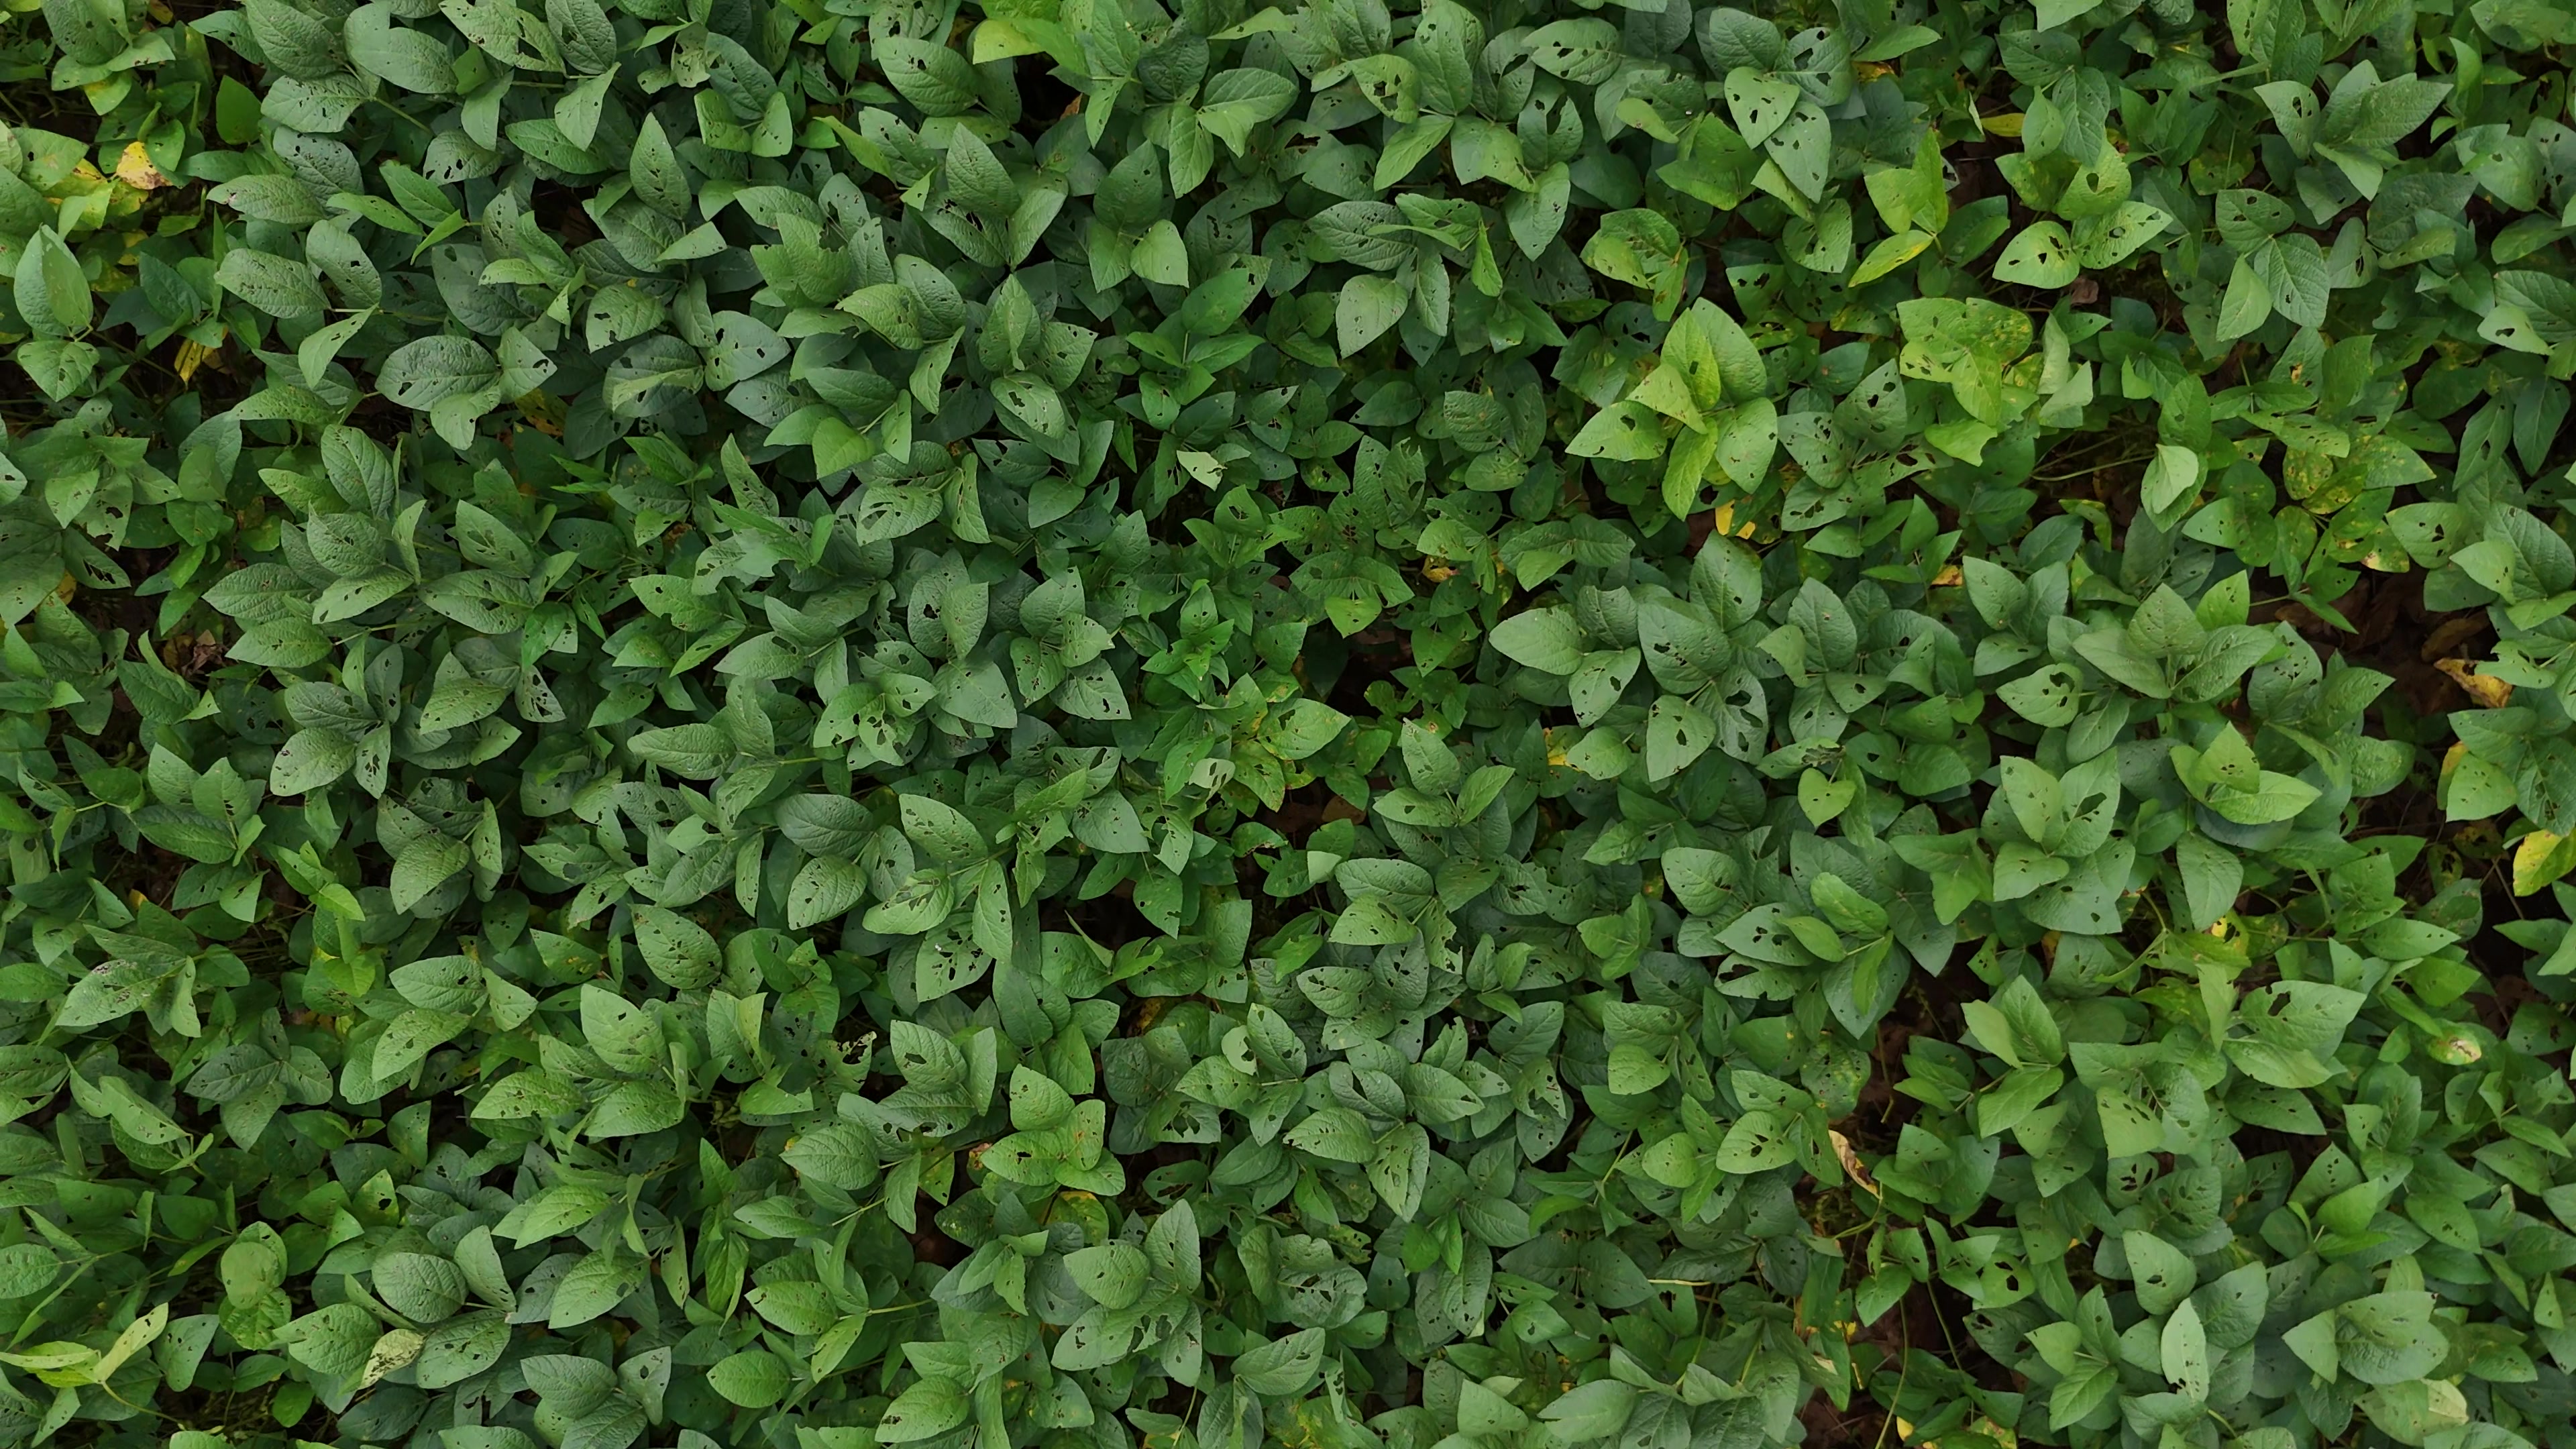
Label: Rust